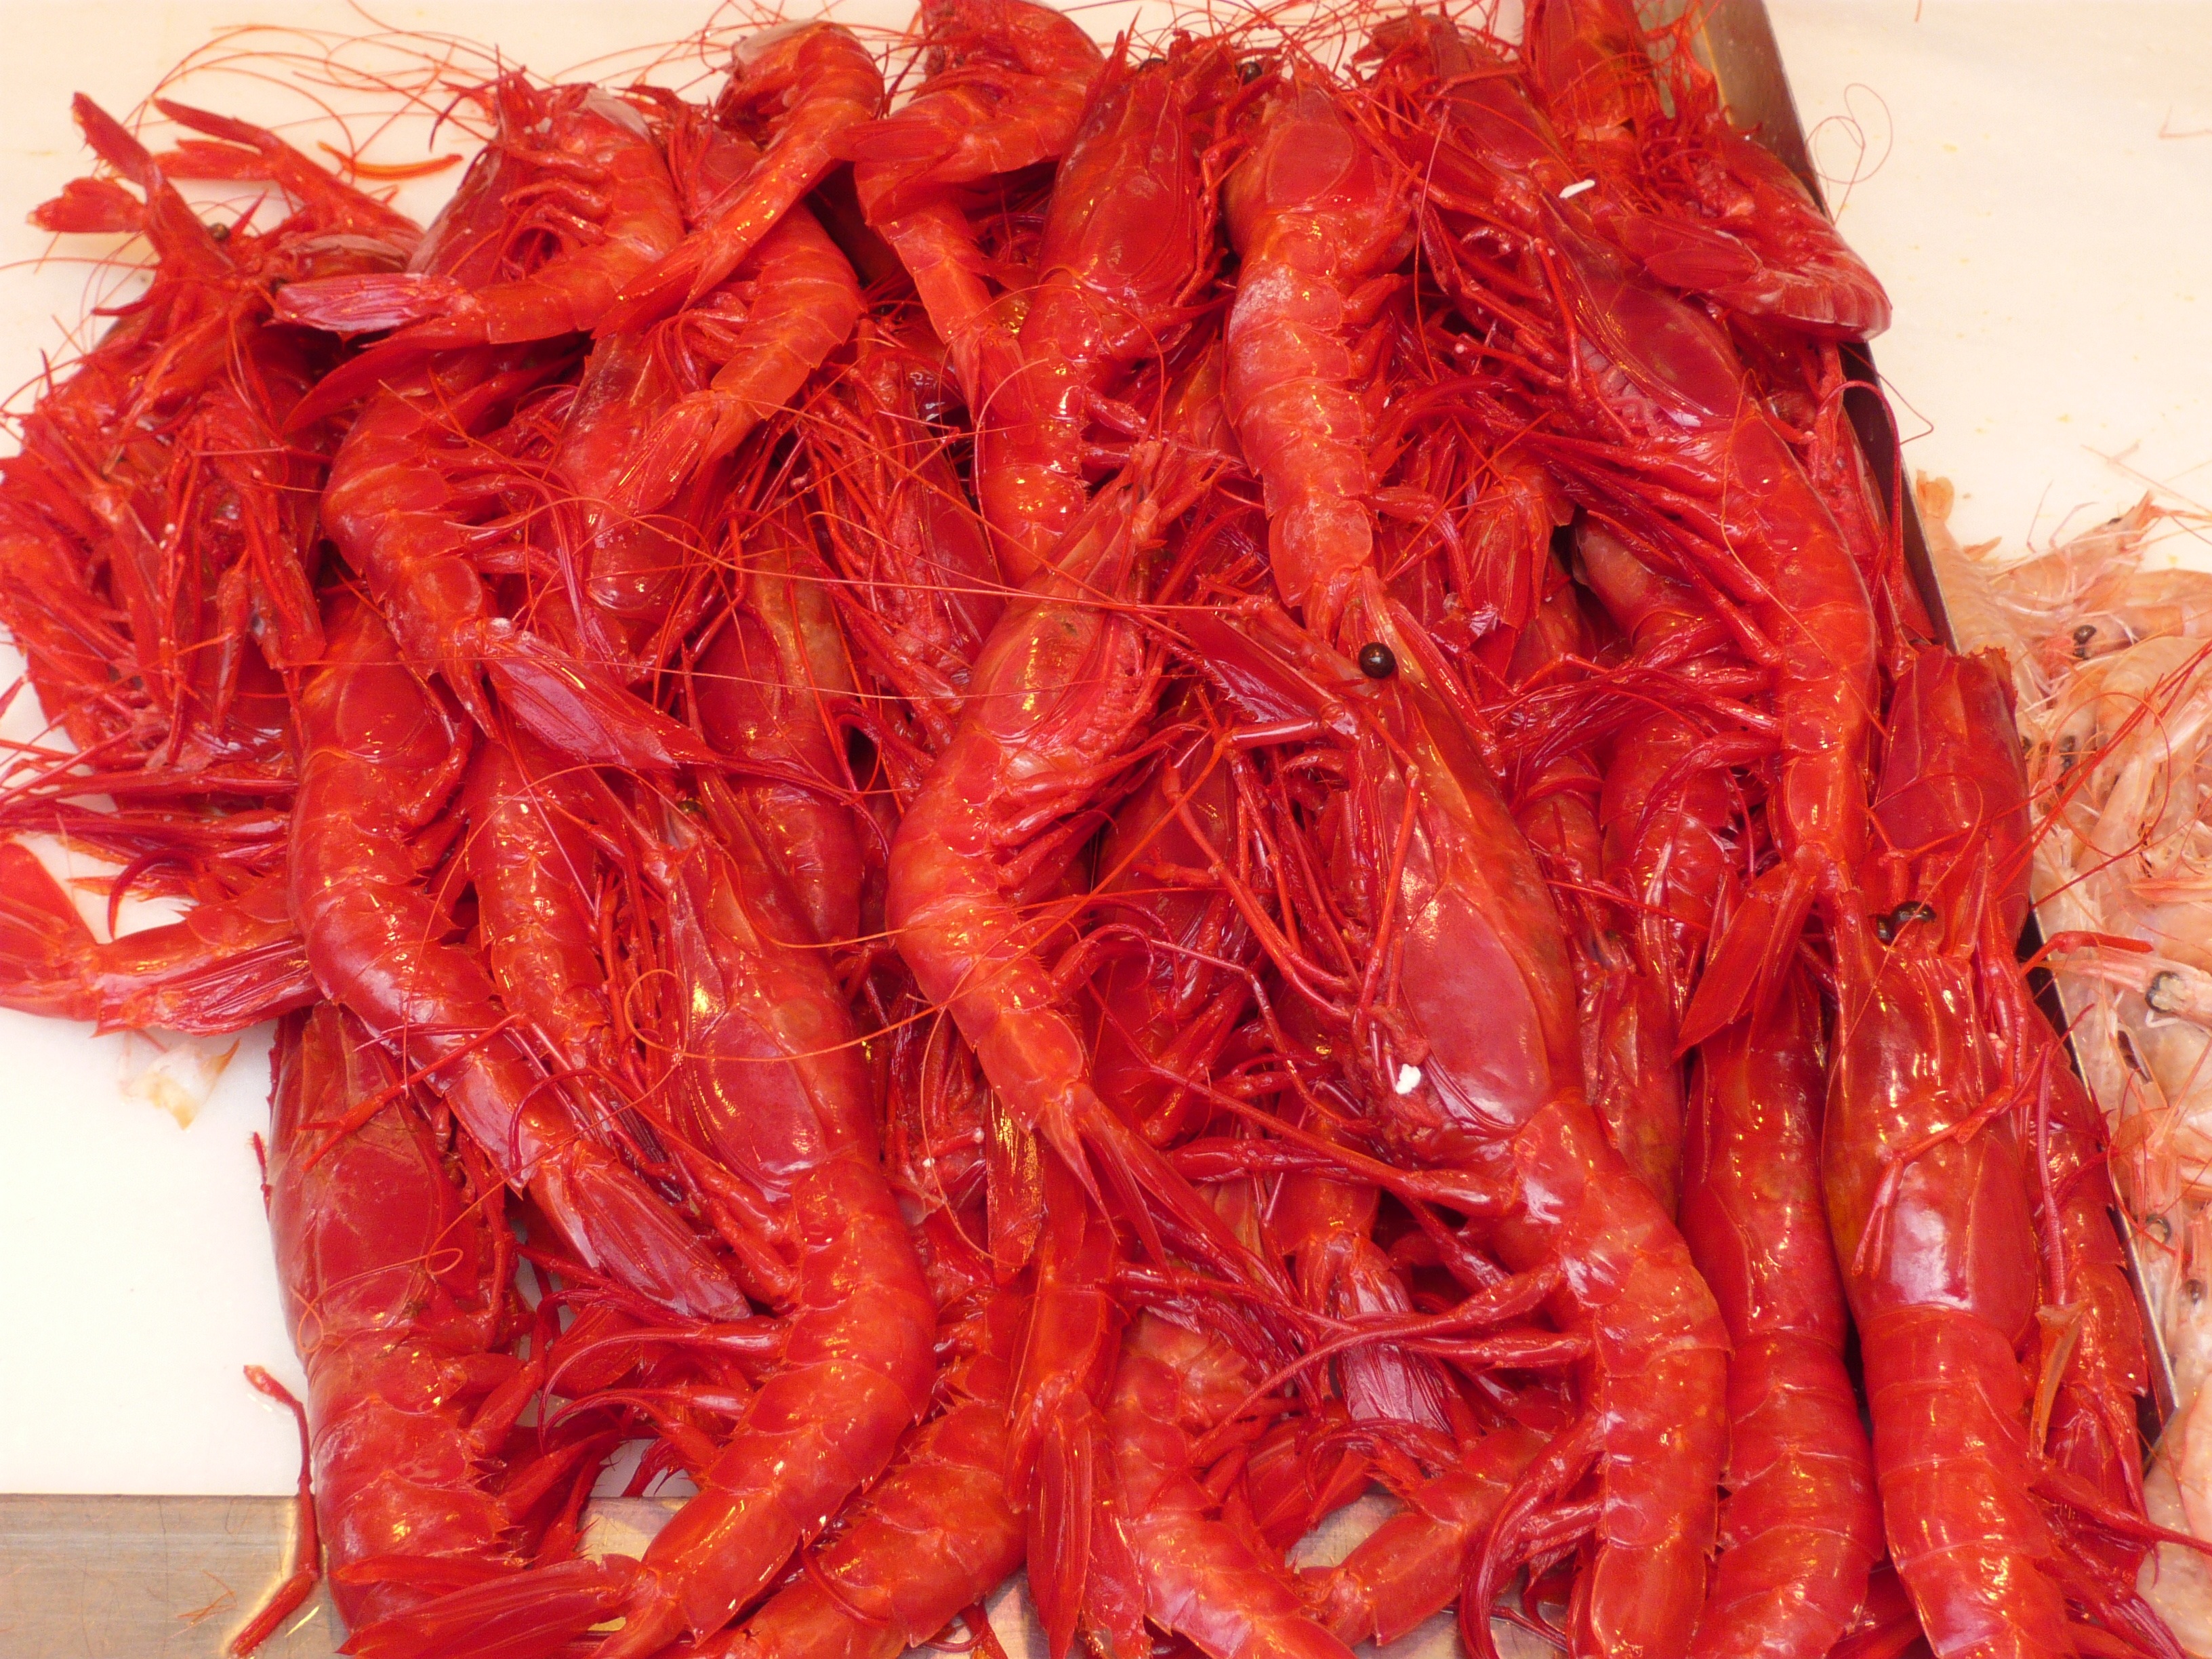
sea, food, produce, vegetable, fishing, seafood, kitchen, fish, invertebrate, shrimp, crustacean, animals, prawns, crayfish, king crab, cayenne pepper, decapoda, animal source foods, seafood boil, caridean shrimp, dendrobranchiata